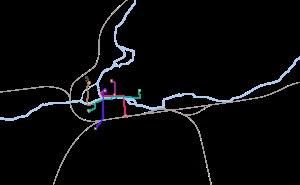
Le tramway de Rennes est un ancien réseau de tramway urbain et interurbain à voie métrique, exploité entre 1897 et 1952 par les Tramways électriques rennais pour le compte de la Compagnie de l'Ouest Électrique. Le réseau de tramway créé alors est la base du système actuel de transport et communication à Rennes. Bien que la métropole rennaise ait opté à la fin du XXᵉ siècle pour un métro et des bus à haut niveau de service, la réimplantation d’un tramway dans la ville revient régulièrement dans les médias.